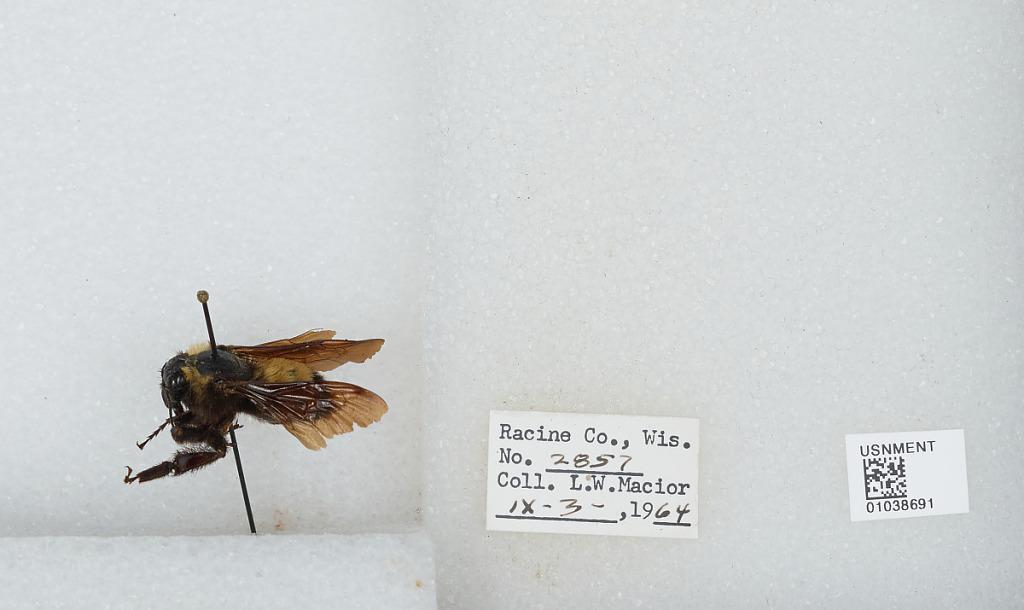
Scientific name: Bombus (Fervidobombus) pensylvanicus pensylvanicus (De Geer)
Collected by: L. Macior
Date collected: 1964-9-3
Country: United States
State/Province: Wisconsin
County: Racine
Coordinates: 42.78, -87.76